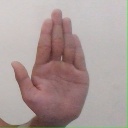
अक्षर: ध